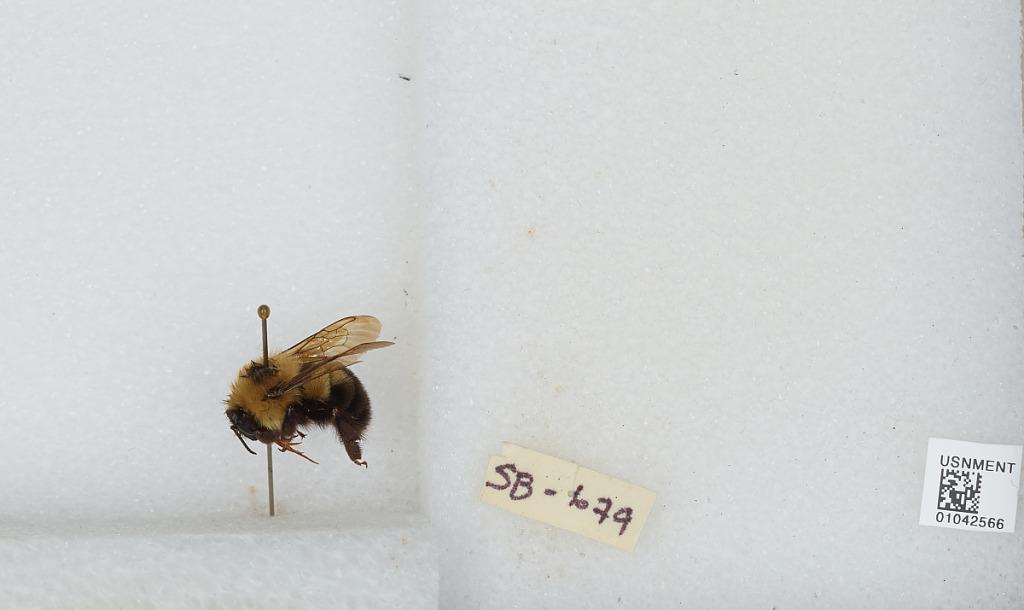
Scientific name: Bombus sp.